Vic Seipke

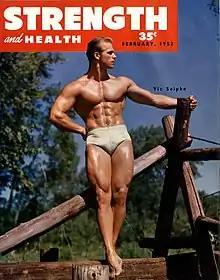
Seipke on the cover of February 1953 issue of "Strength & Health" magazine.

Victor Herbert Seipke (April 23, 1932 – August 20, 2023) was an American bodybuilder. His titles included Mr. Michigan (1951), Junior Mr. America (1955) and Mr. America-Masters (1976).